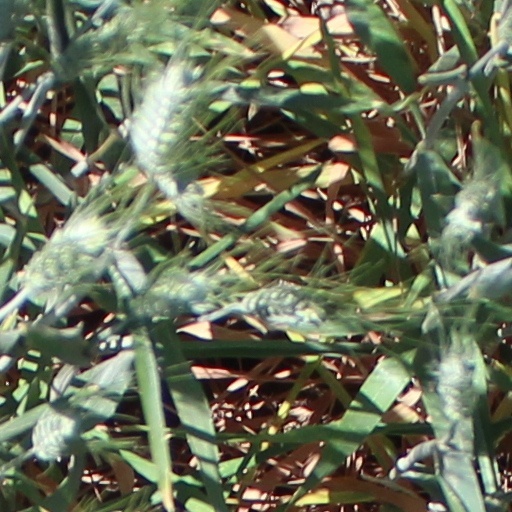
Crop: wheat